Prostitution in the United States

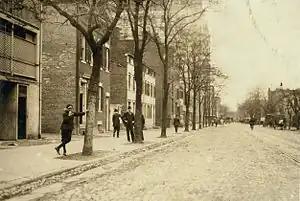
This area of Pennsylvania Avenue in Washington, D.C. was known from the mid-1800s to the 1920s as "Murder Bay," home to numerous brothels. The youth on the left was a "procurer".

By the time of the U.S. Civil War, Washington's Pennsylvania Avenue had become a disreputable slum known as Murder Bay, home to an extensive criminal underclass and numerous brothels. So many prostitutes took up residence there to serve the needs of General Joseph Hooker's Army of the Potomac that the area became known as "Hooker's Division". (It is a popular legend that the slang term "hooker" originated from this period. However, the term "hooker" was associated with prostitutes well before General Hooker's rise to popularity.) Two blocks between Pennsylvania and Missouri Avenues became home to such expensive brothels that it was known as "Marble Alley."